Tatyana Sapunova

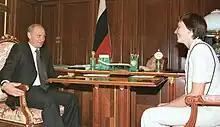
With Vladimir Putin on 25 July 2002

Tatyana Sapunova (b. ~1974) is a Russian biophysicist who was seriously injured by an act of anti-Semitic terrorism on 27 May 2002. She was subsequently awarded the Order of Courage on 21 June 2002 by President Vladimir Putin, to which she replied, "The news was entirely surprising".